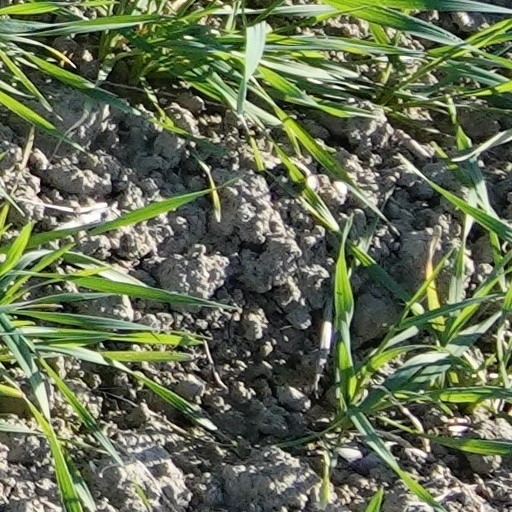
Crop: wheat